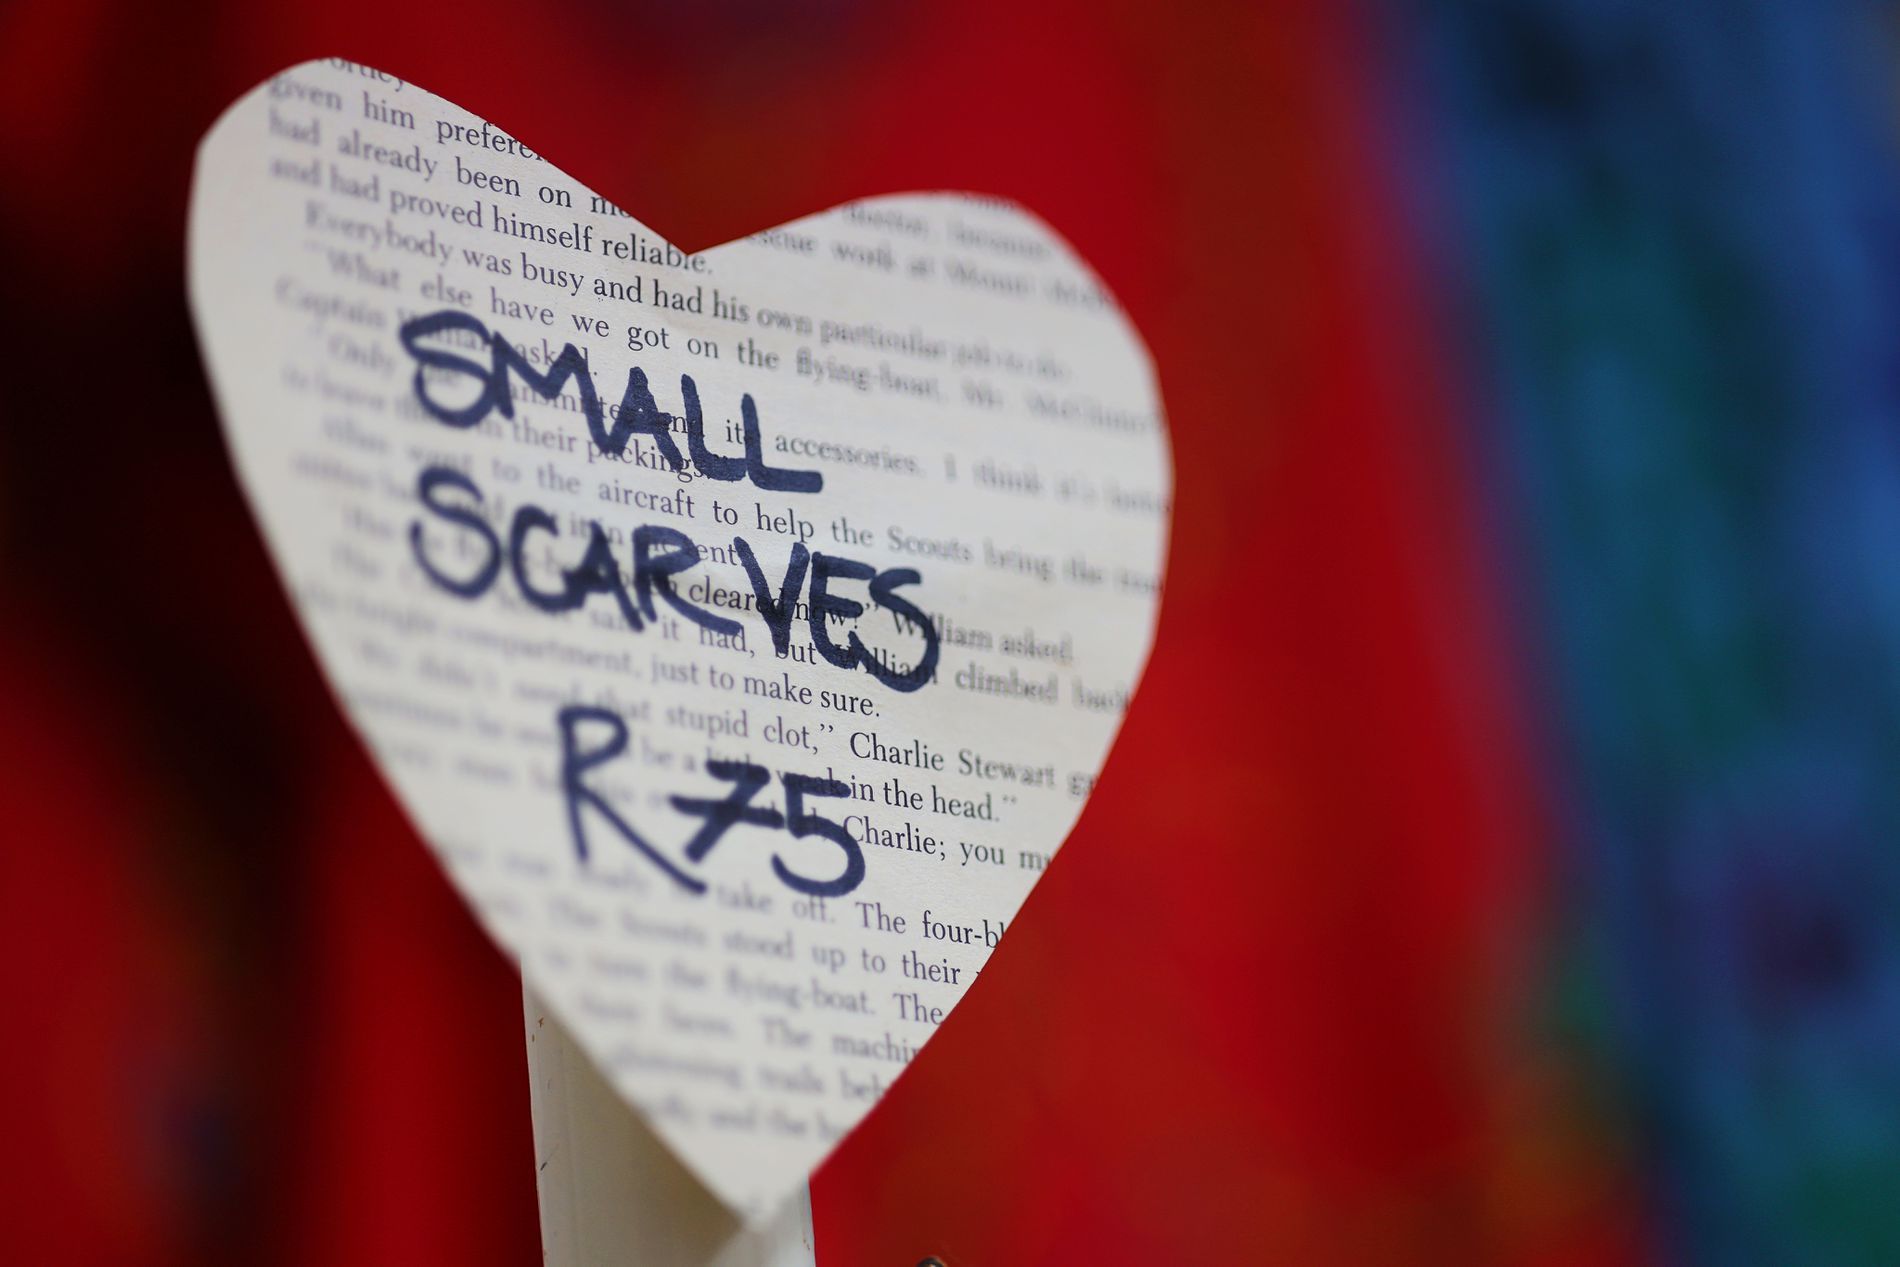
love heart sympol
A paper heart made from a book page with SMALL SCARVES written on it against a blurred background in red and blue tones
the image shows a heart made of a printed book paper written on it by hand SMALL SCARVES R75 wich indicates that its an advertisment for small scarves with price 75 rands R75 the background is blury and consists of shades of red and blue wich makes the paper heart the main elment in the image the shooting angle is close up with focus on the paper heart using shallow depth of feild where the main elment was isolated from the background to get an artistic and aesthetic effect
Labels: Symbol, Business Card, Paper, Text, Love Heart Symbol, Handwriting, background